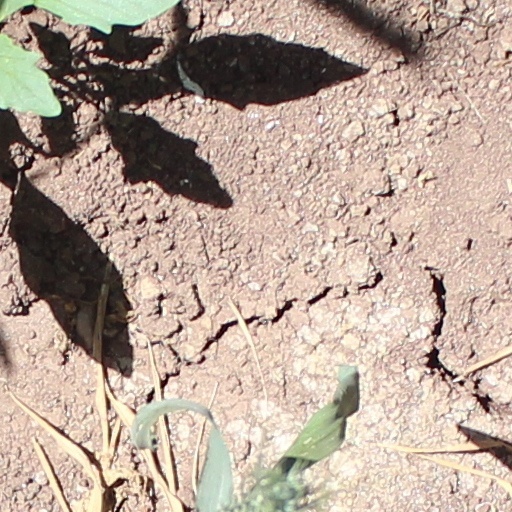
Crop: wheat